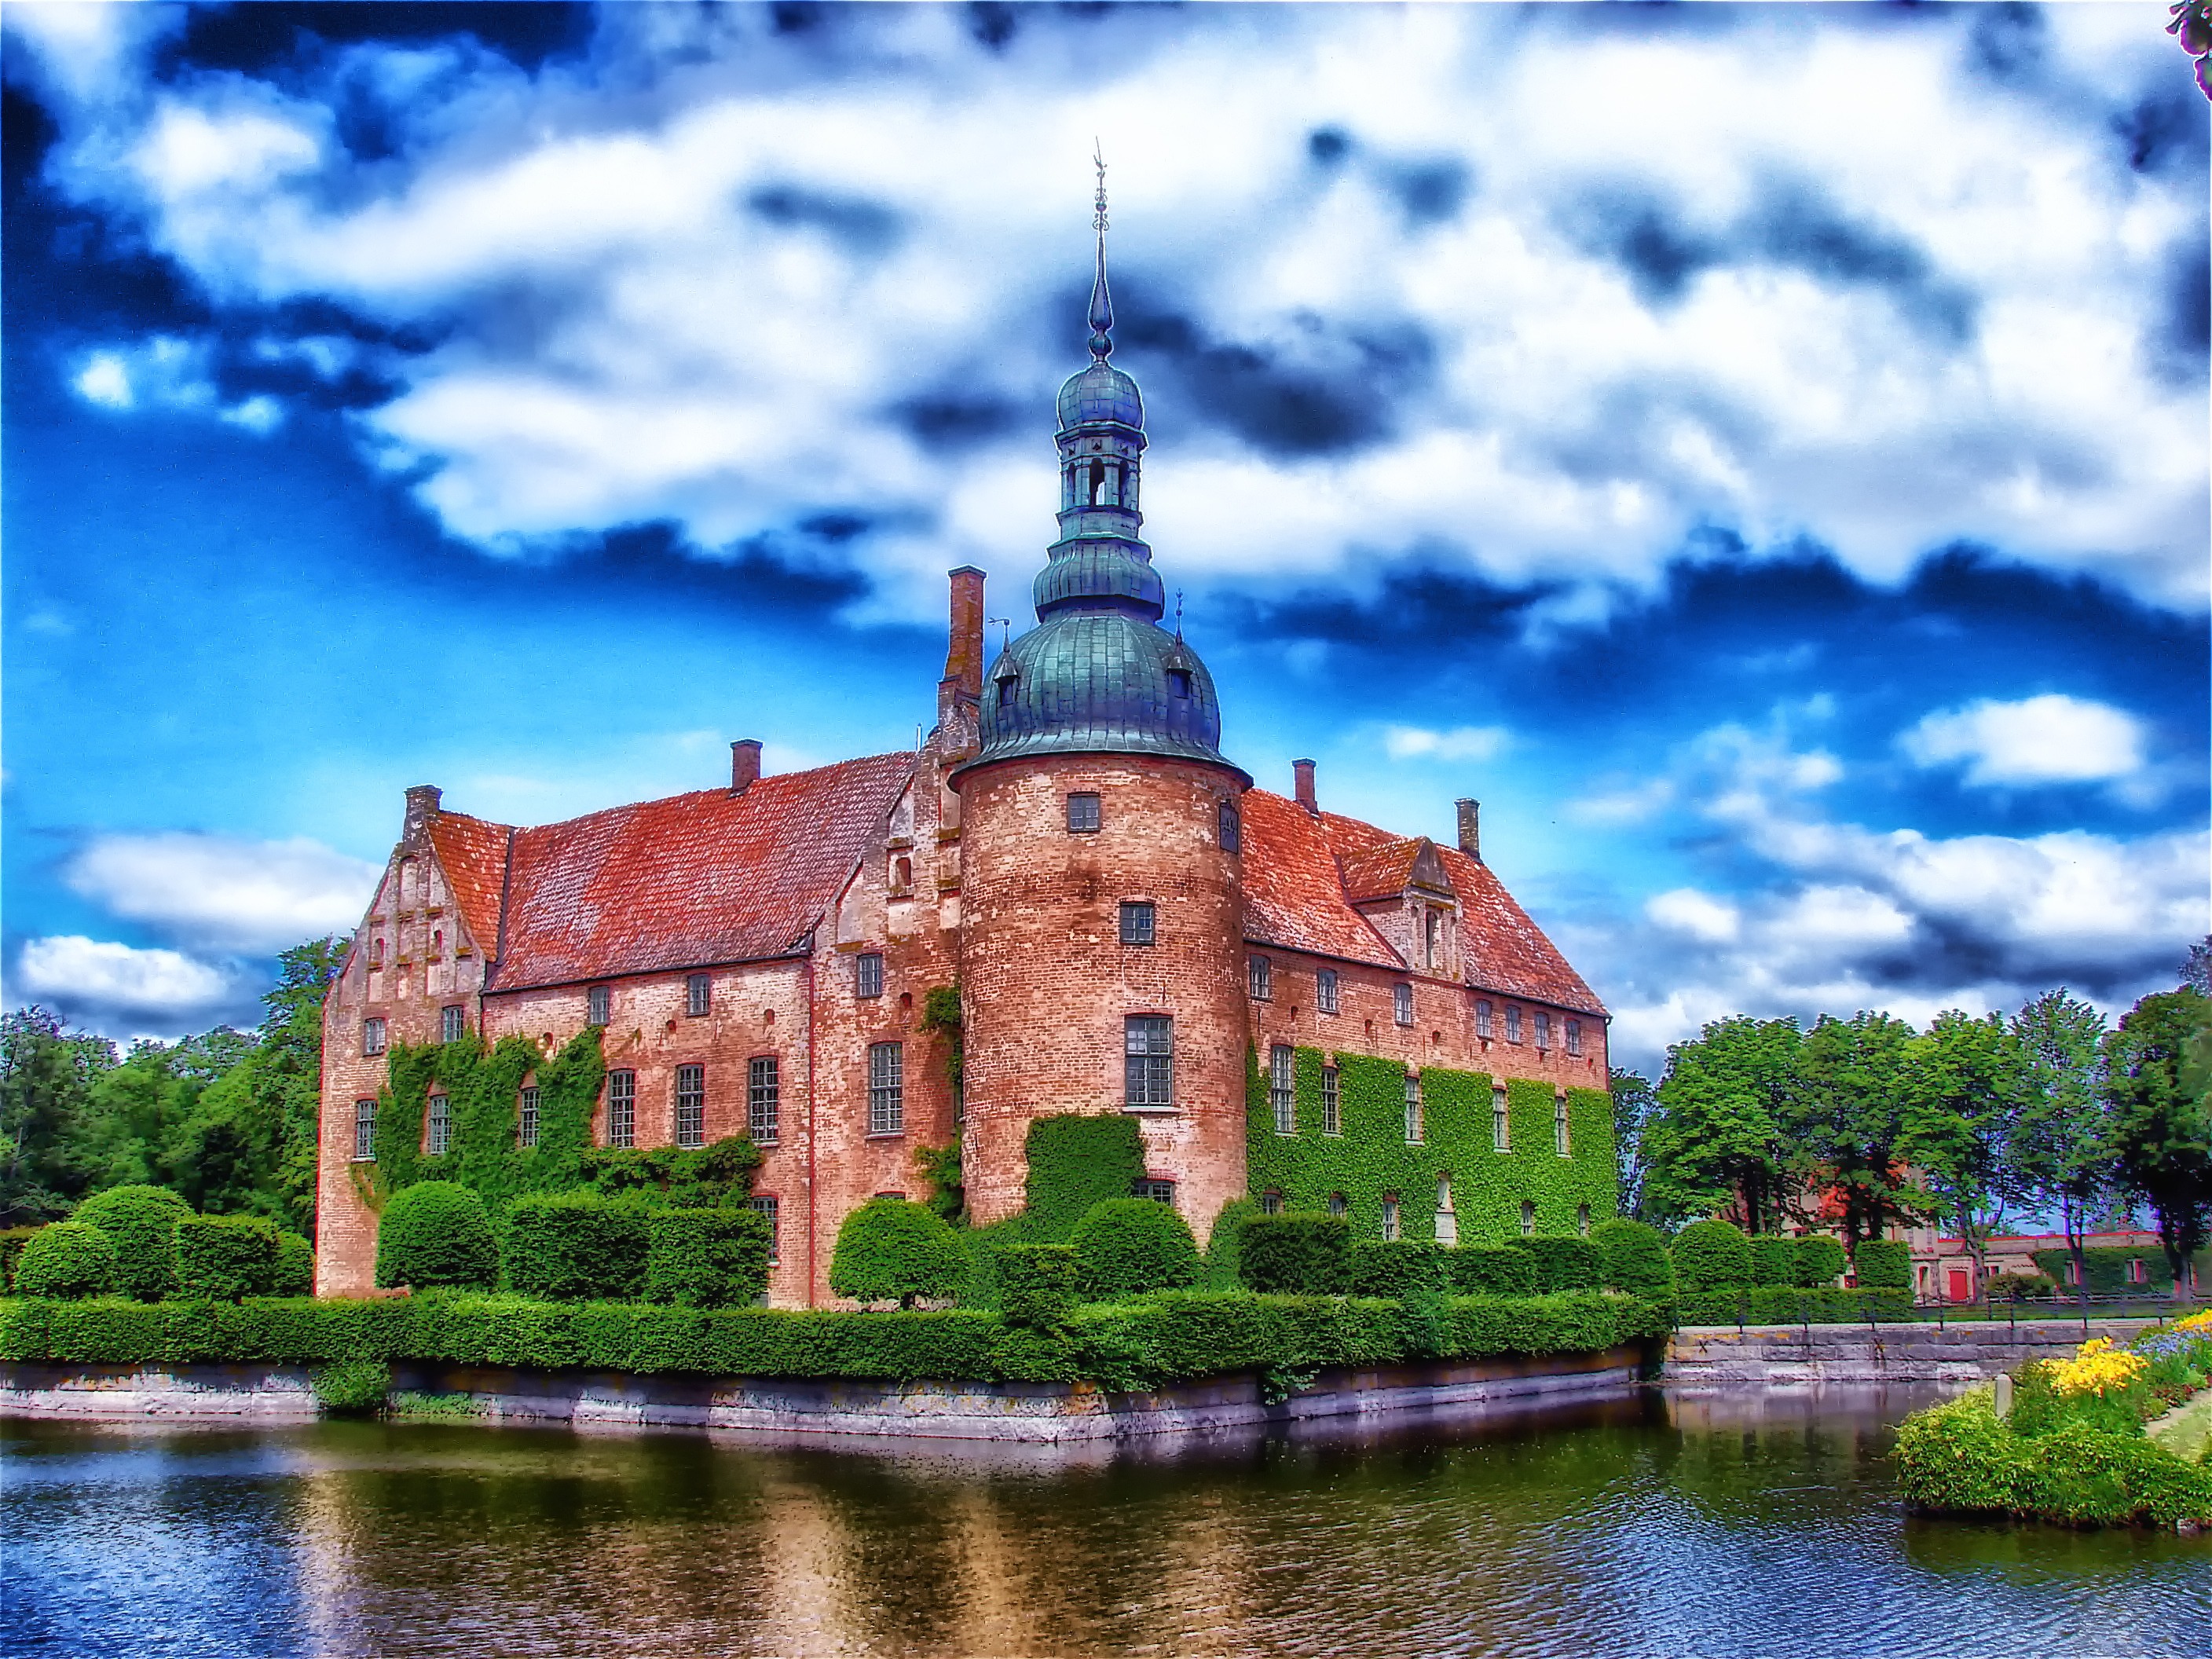
water, nature, sky, lake, building, chateau, summer, pond, spring, reflection, tower, castle, landmark, historic, place of worship, trees, outside, hdr, clouds, monastery, sweden, reflections, estate, moat, stately home, water castle, vittskovle castle